Futon dryer

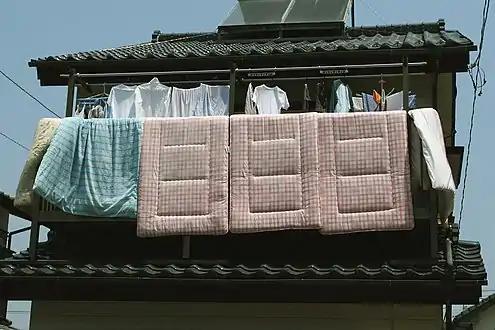
"Futon" hung out to dry

A "futon" must be kept dry because human sweat and body heat create a warm, moist environment which is amenable to mites. Traditionally, "futon" are kept dry by hanging them out on a balcony in the sun to dry in the open air, but some people are too busy to do this since they must be hung during daylight hours and brought in before sunset, when the temperature drops and moisture condenses inside the "futon". Finding time to hang a "futon" may also be difficult during the rainy season in Japan, since there are few sunny days and there are frequent and sudden periods of rain so a "futon" dryer can fulfill the function of keeping the "futon" dry and keeping the level of mites living in the "futon" down without needing to hang it out.